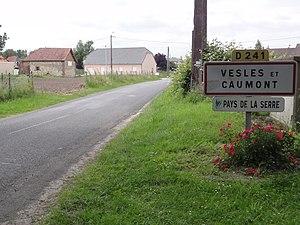
Vesles-et-Caumont (Aisne) city limit sign
Vesles-et-Caumont est une commune française située dans le département de l'Aisne, en région Hauts-de-France.